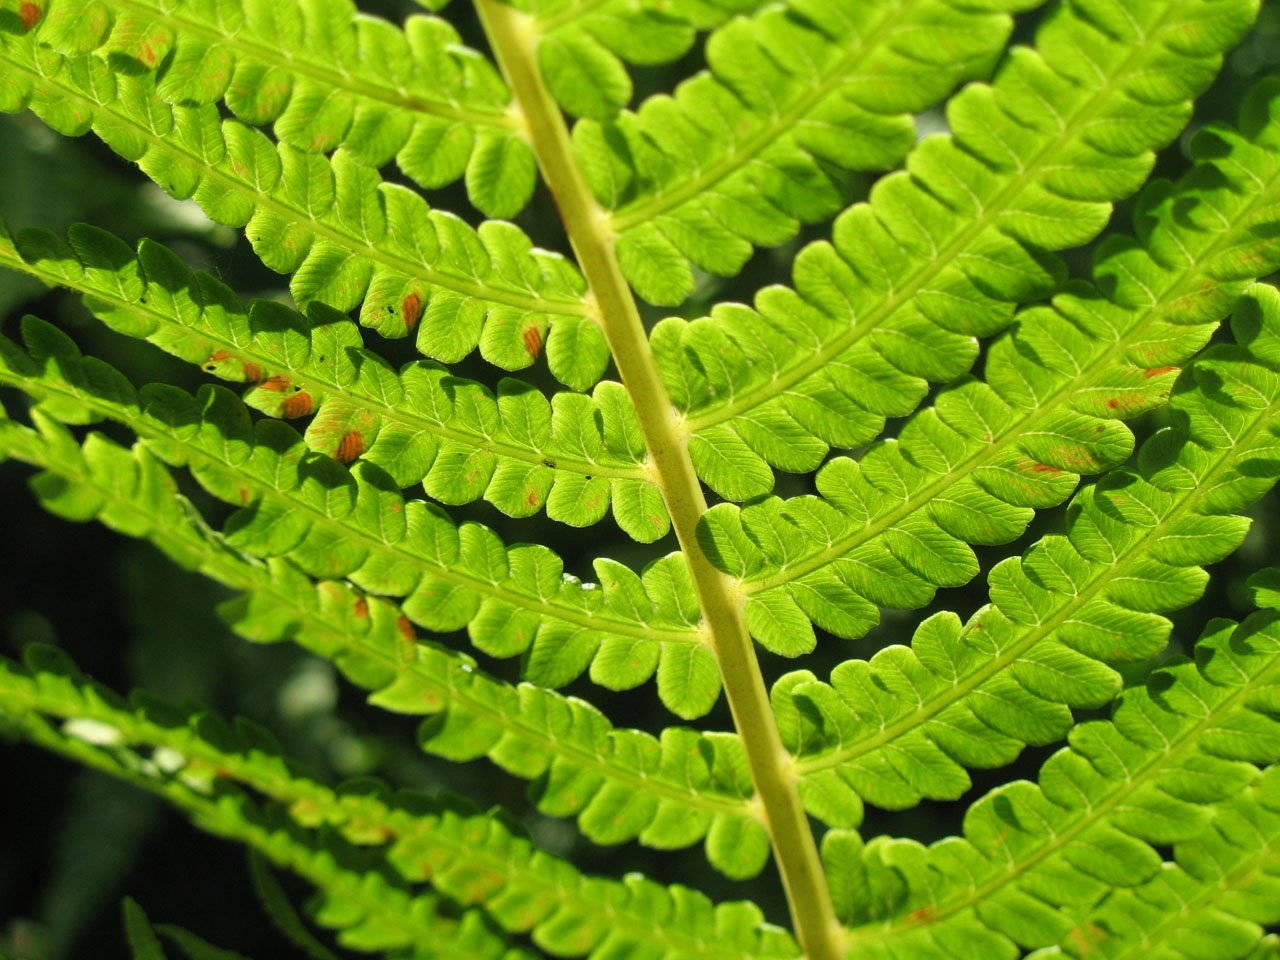
plant, stem, leaf, flower, foliage, green, macro, botany, flora, fern, leaves, detail, macro photography, plant stem, land plant, ferns and horsetails, vascular plant, ostrich fern